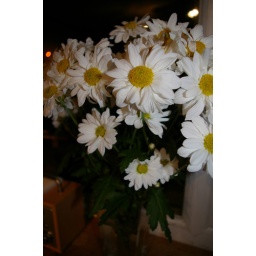
A pic of the flowers by our kitchen window